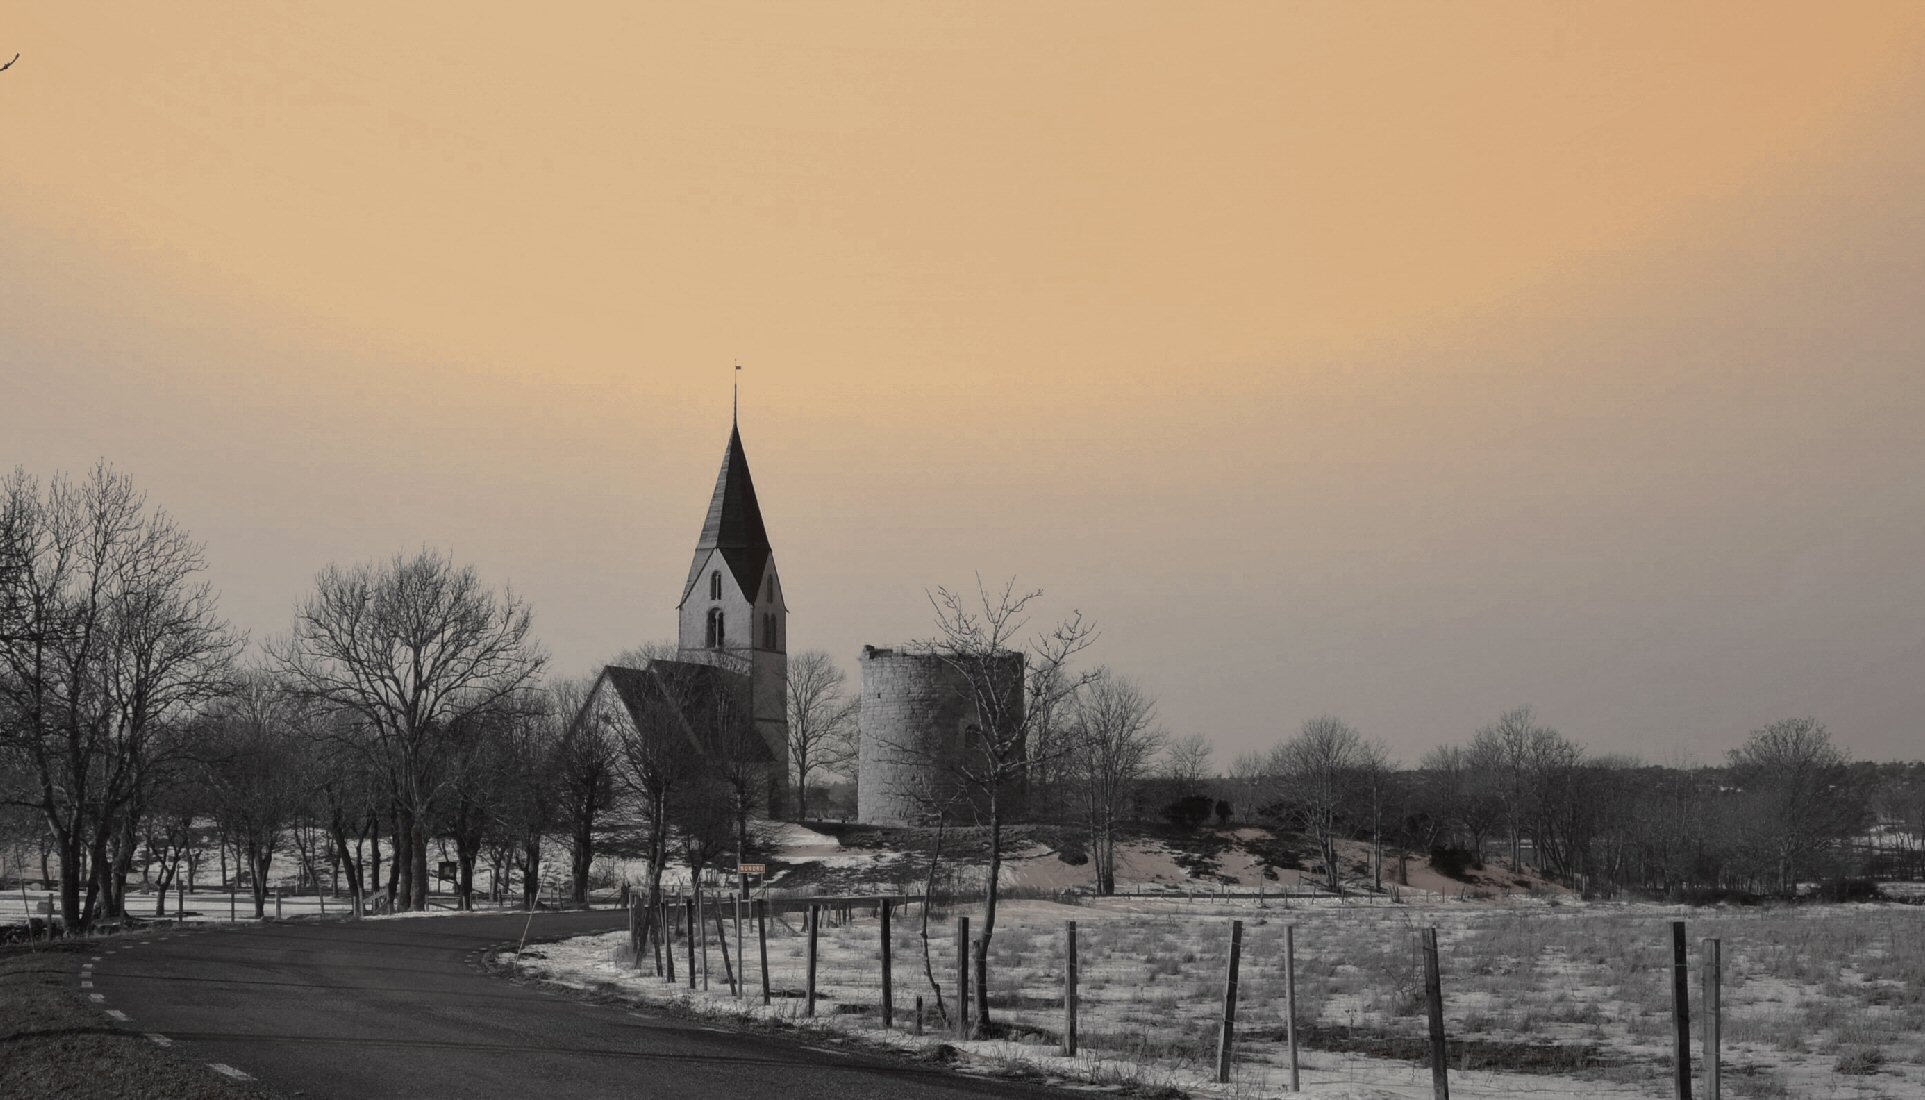
tree, snow, winter, cloud, black and white, sky, morning, building, dawn, evening, tower, church, monochrome, southern, spire, steeple, history, freezing, phenomenon, gotland, monochrome photography